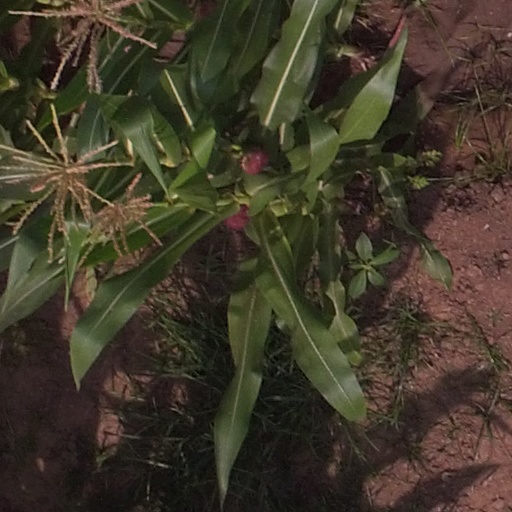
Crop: maize; corn